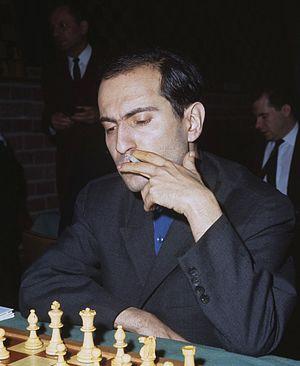
Mikhaïl Nekhemievitch Tal, né le 9 novembre 1936 à Riga et mort le 28 juin 1992 à Moscou, est un joueur d'échecs letton, devenu soviétique comme la Lettonie en 1944.